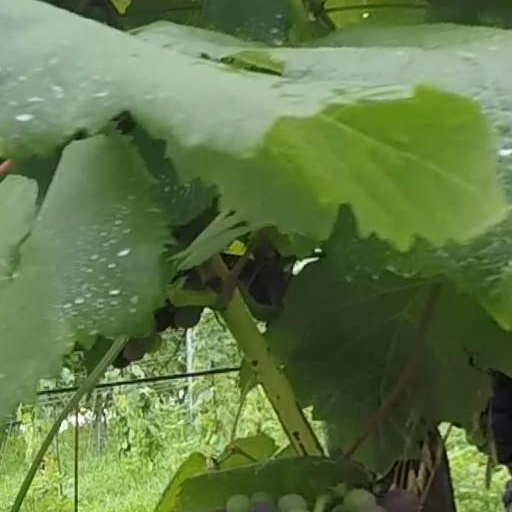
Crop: grape